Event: Nepal Earthquake
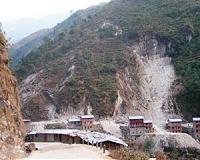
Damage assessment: damage